Saphir-class submarine (1928)

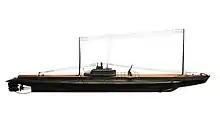
A scale model of "Saphir" displayed at the Musée national de la Marine

"Saphir"-class submarines had a surfaced displacement of and a submerged displacement of . Their dimensions were long, with a beam of and a draught of . Propulsion while surfaced was provided by two Normand-Vickers diesel motors with a total of and while submerged by two electric motors providing a total of through two shafts enabling a maximum speed of while surfaced and while submerged. Their bunkers of of oil fuel gave them a surfaced range of at , and at and their batteries a submerged range of at . They carried a complement of 42 men. "Saphir"-class submarines could dive up to .